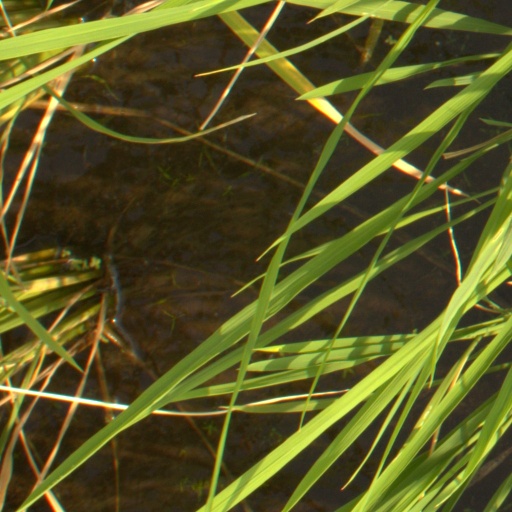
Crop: rice